Tammy Faye Messner

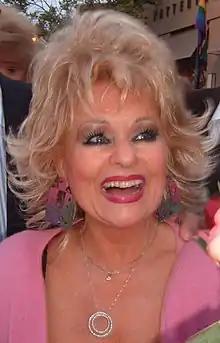
Messner in 2004

Tamara Faye Messner (née LaValley, formerly Bakker ; March 7, 1942 – July 20, 2007) was an American evangelist. She co-founded the televangelist program "The PTL Club" with her then-husband Jim Bakker in 1974. They had hosted their own puppet-show series for local programming in the early 1960s; Messner also had a career as a recording artist. In 1978, she and Bakker built Heritage USA, a Christian theme park.